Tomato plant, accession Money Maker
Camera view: tilt-top (135 deg); turntable rotation: 270 degrees
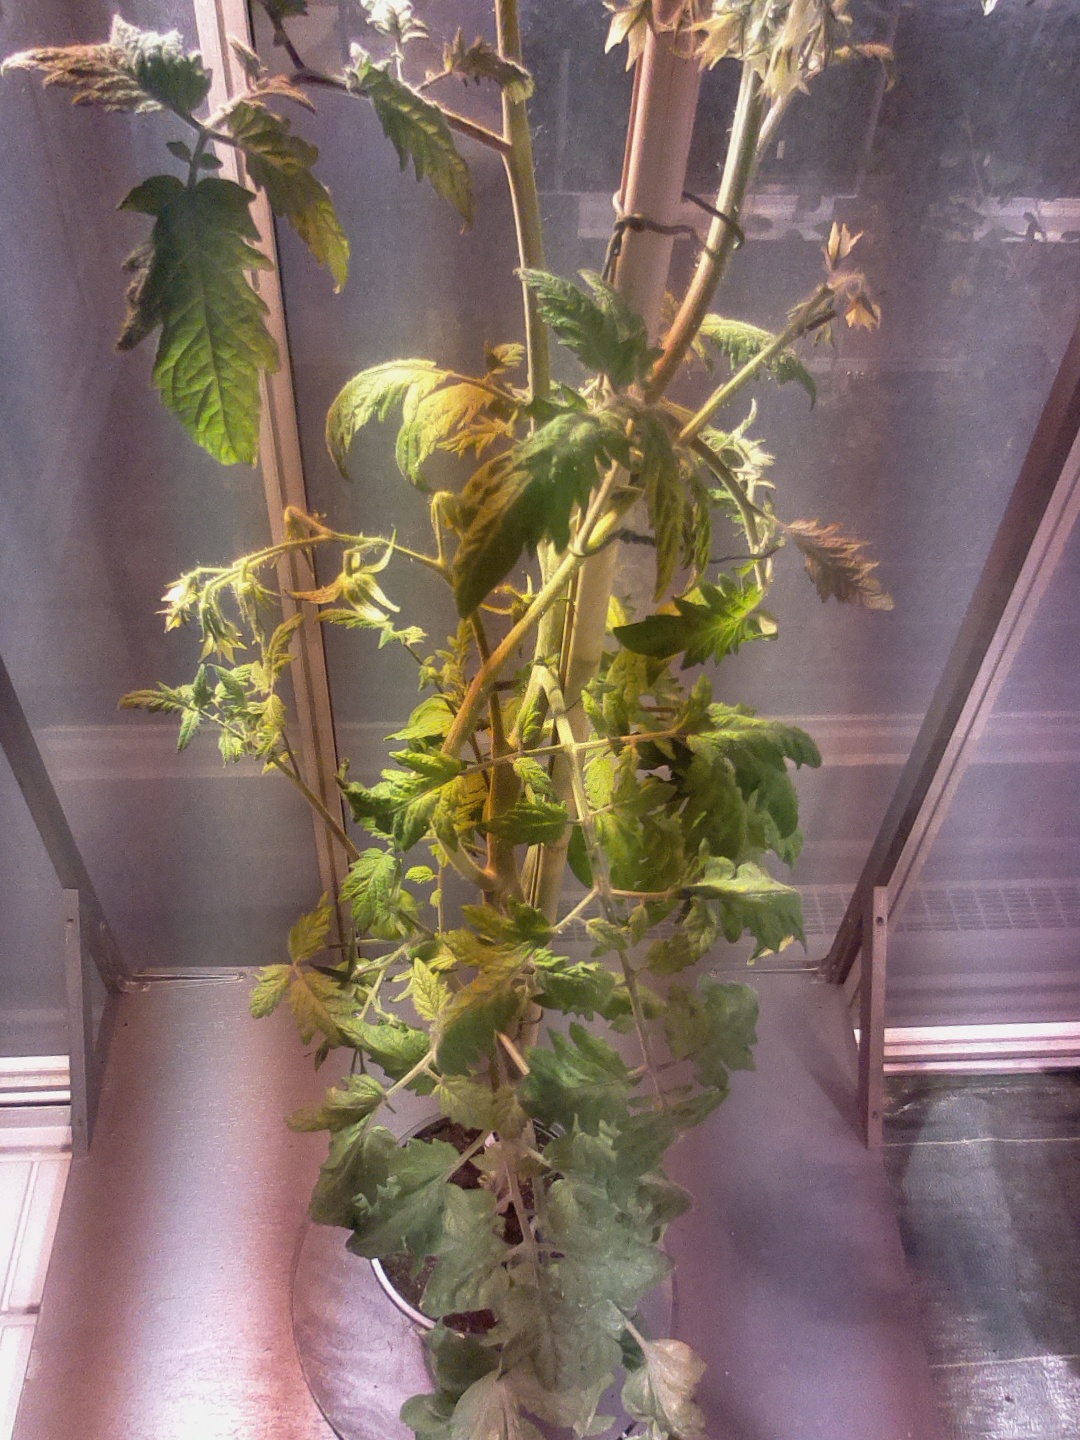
BBCH growth stage 73: 30%-40% of final fruit size